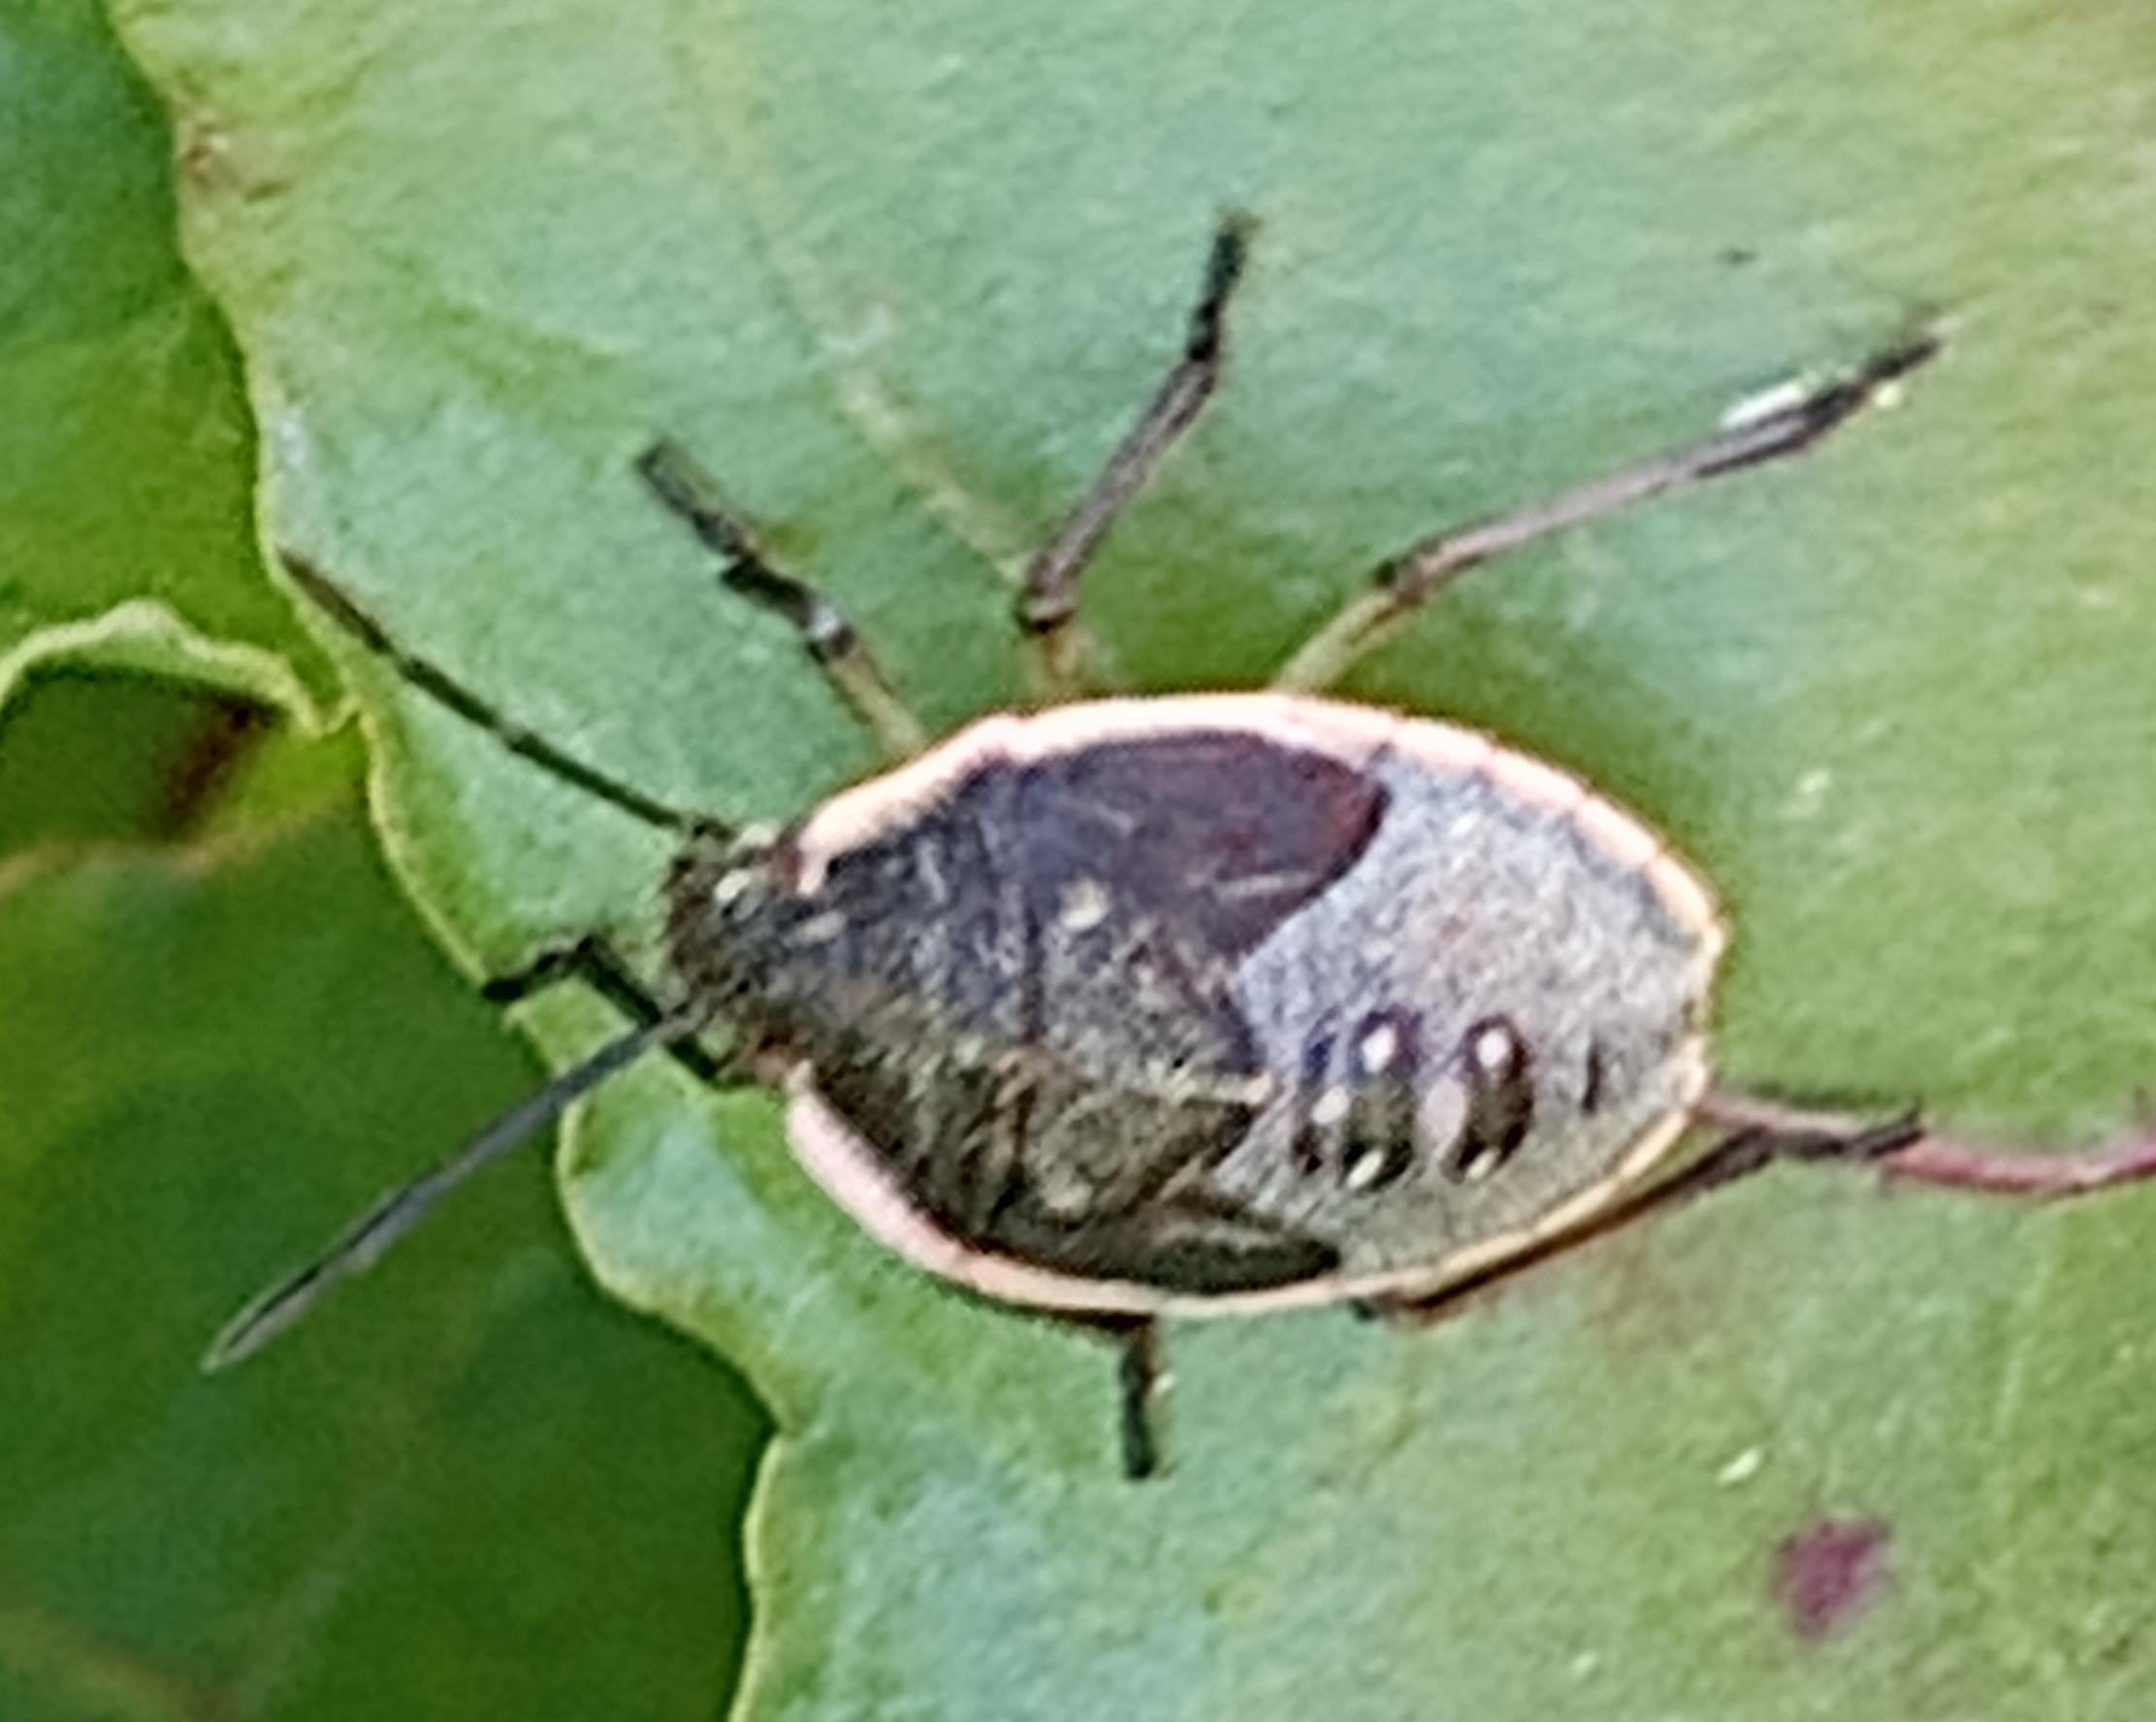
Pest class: stink_bug